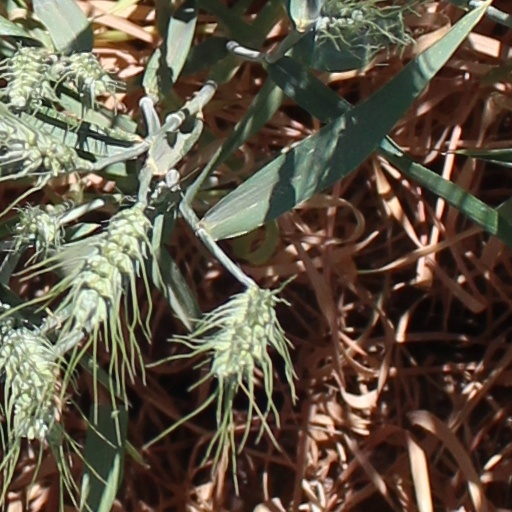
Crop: wheat